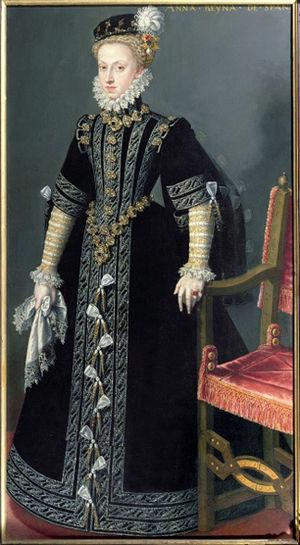
La seigneurie de Milan se constitue au XIIIème siècle au profit de la Famille Visconti, qui la conserve et l'agrandit pendant tout le cours du XIVème siècle au point de se faire concéder le titre ducal par l'Empereur en 1395. Elle le conserve jusqu'au milieu du XVème siècle, où s'ouvre une crise de succession qui dominera pour un siècle les affaires du duché et formera le motif central des Guerres d'Italie. Le Milanais échoit alors à la maison de Habsbourg.